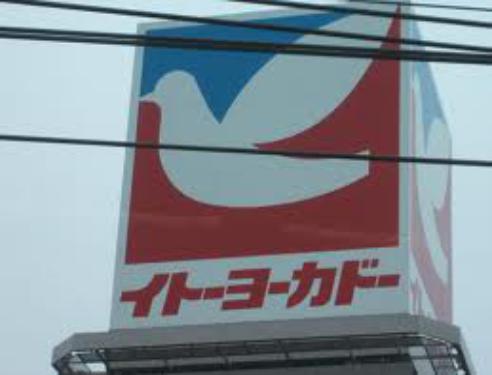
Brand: Ito-Yokado
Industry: Others